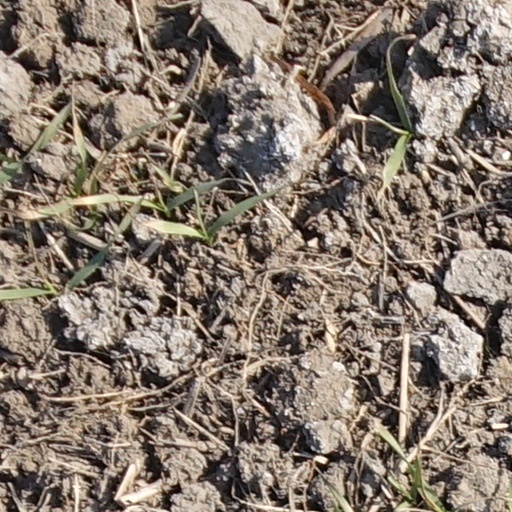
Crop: wheat